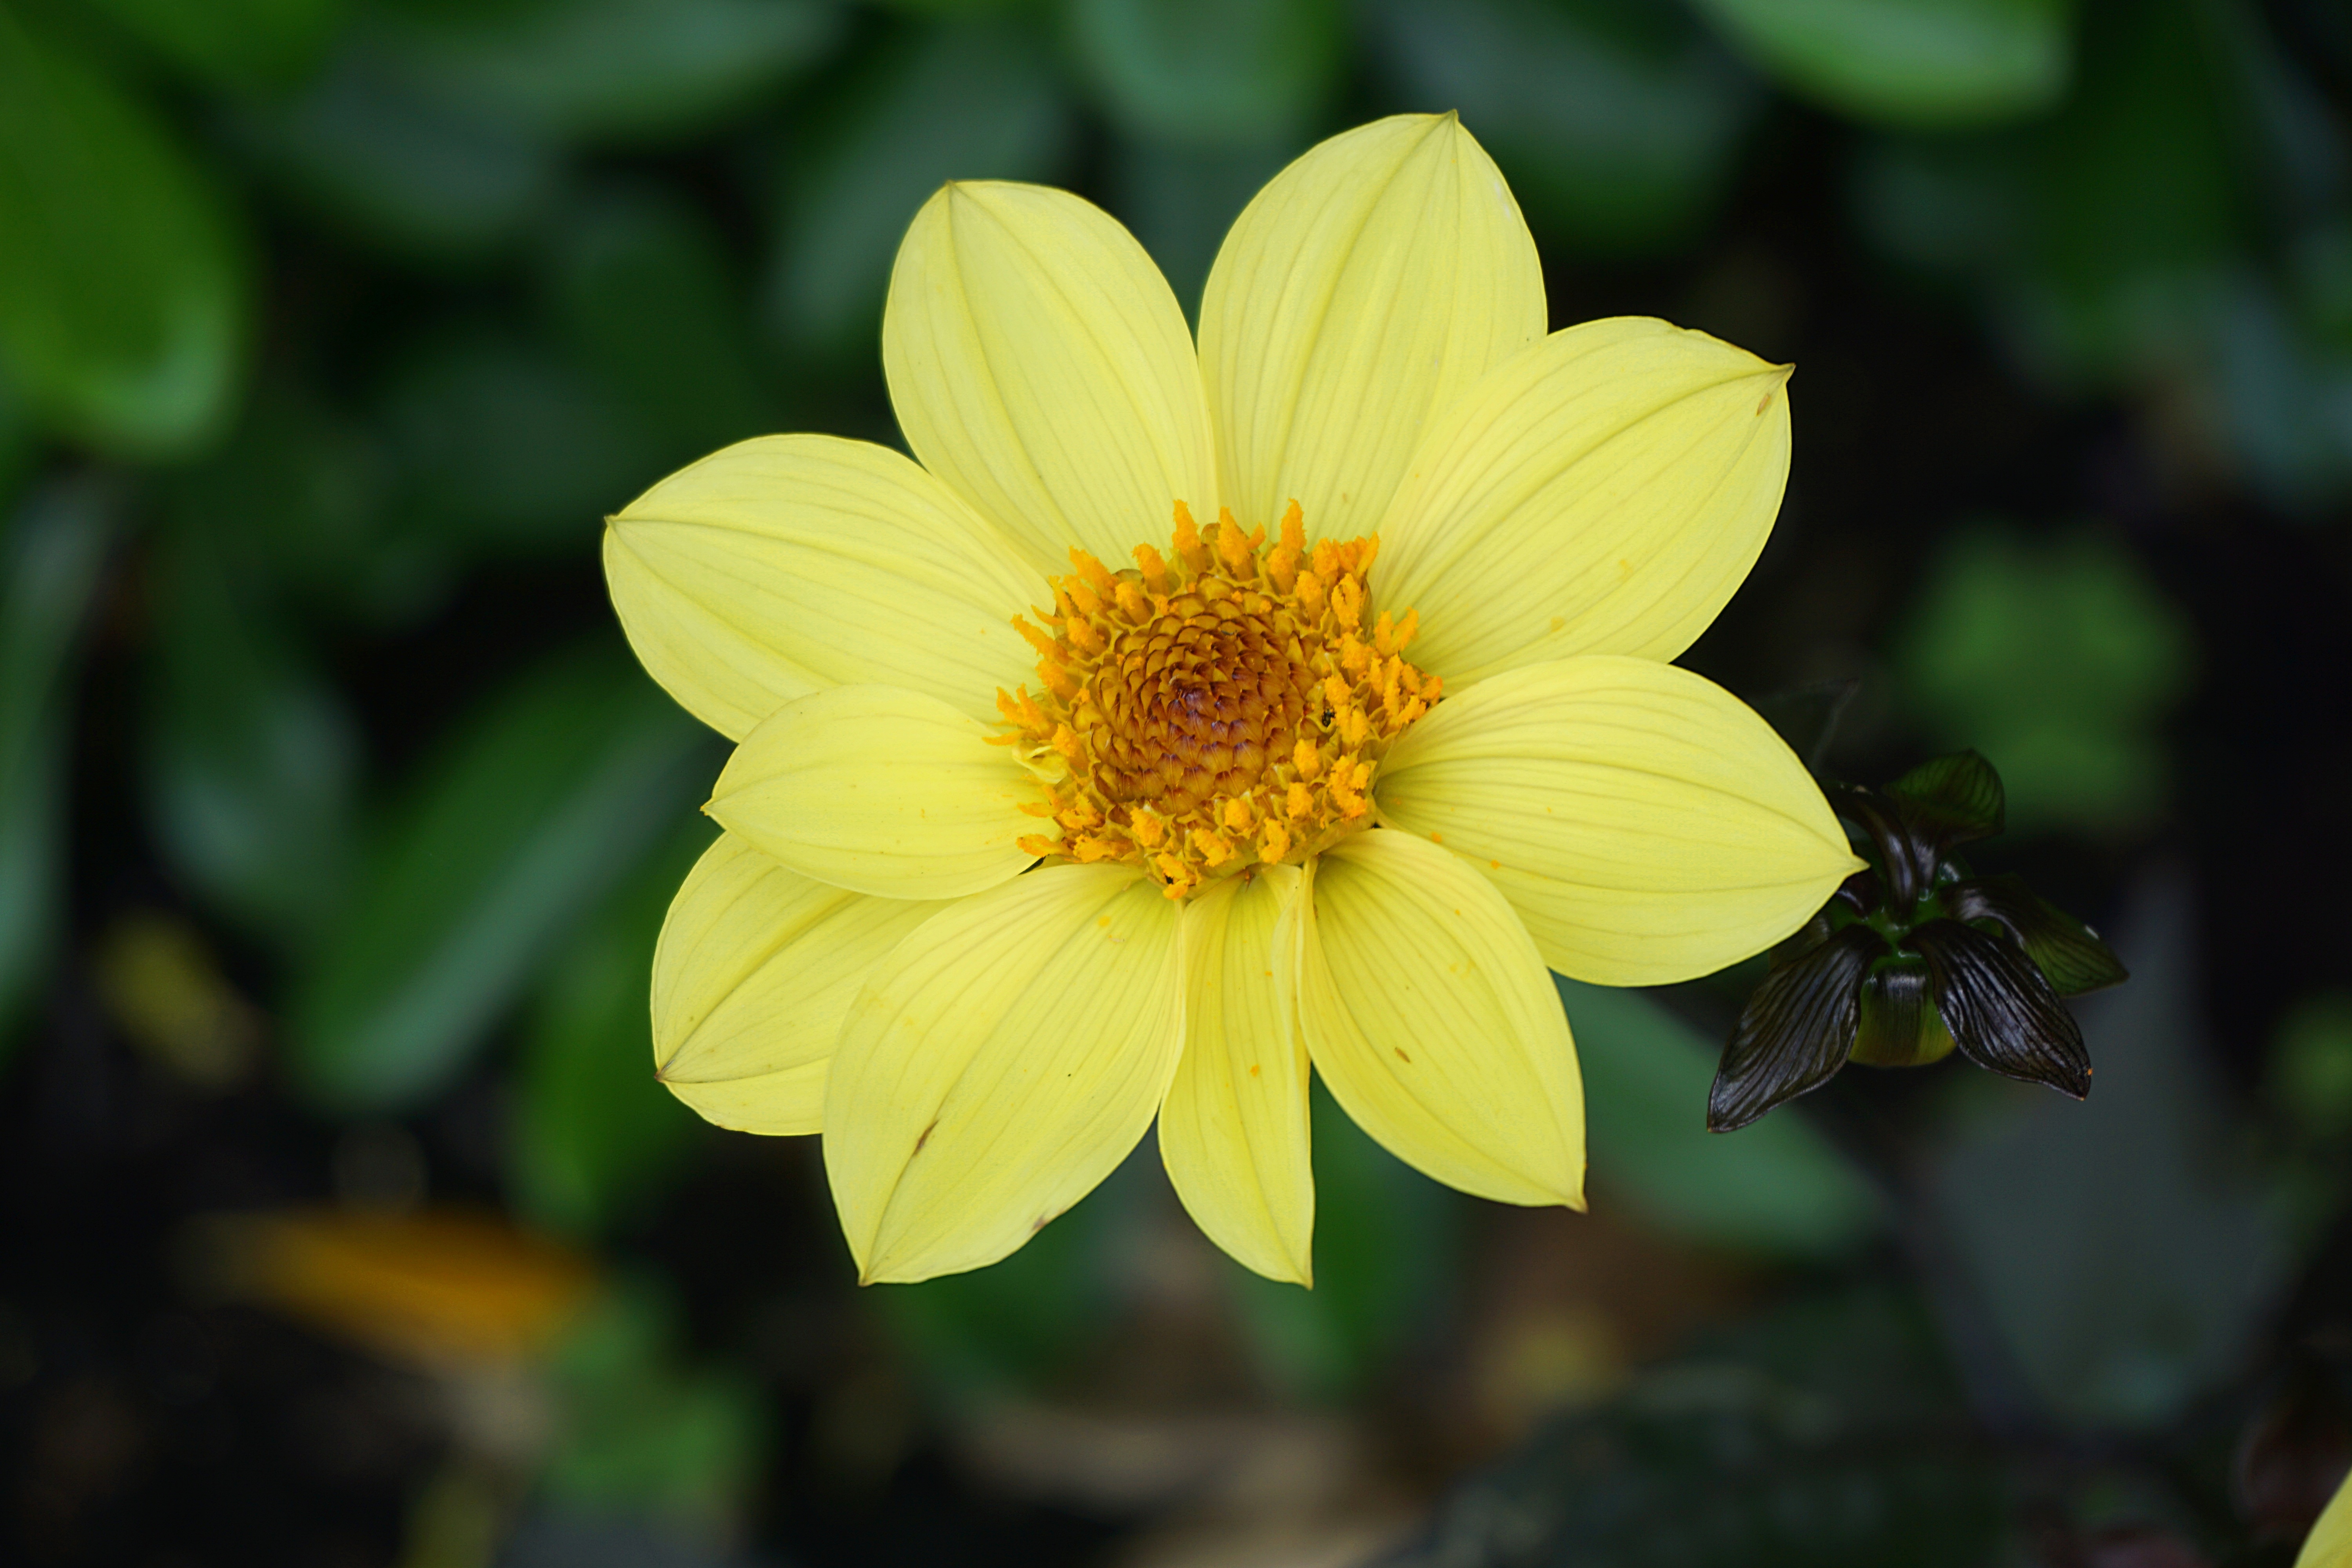
nature, blossom, plant, sunlight, flower, petal, botany, yellow, garden, flora, yellow flower, wildflower, close up, flowering, macro photography, flowering plant, daisy family, oxeye daisy, plant stem, land plant